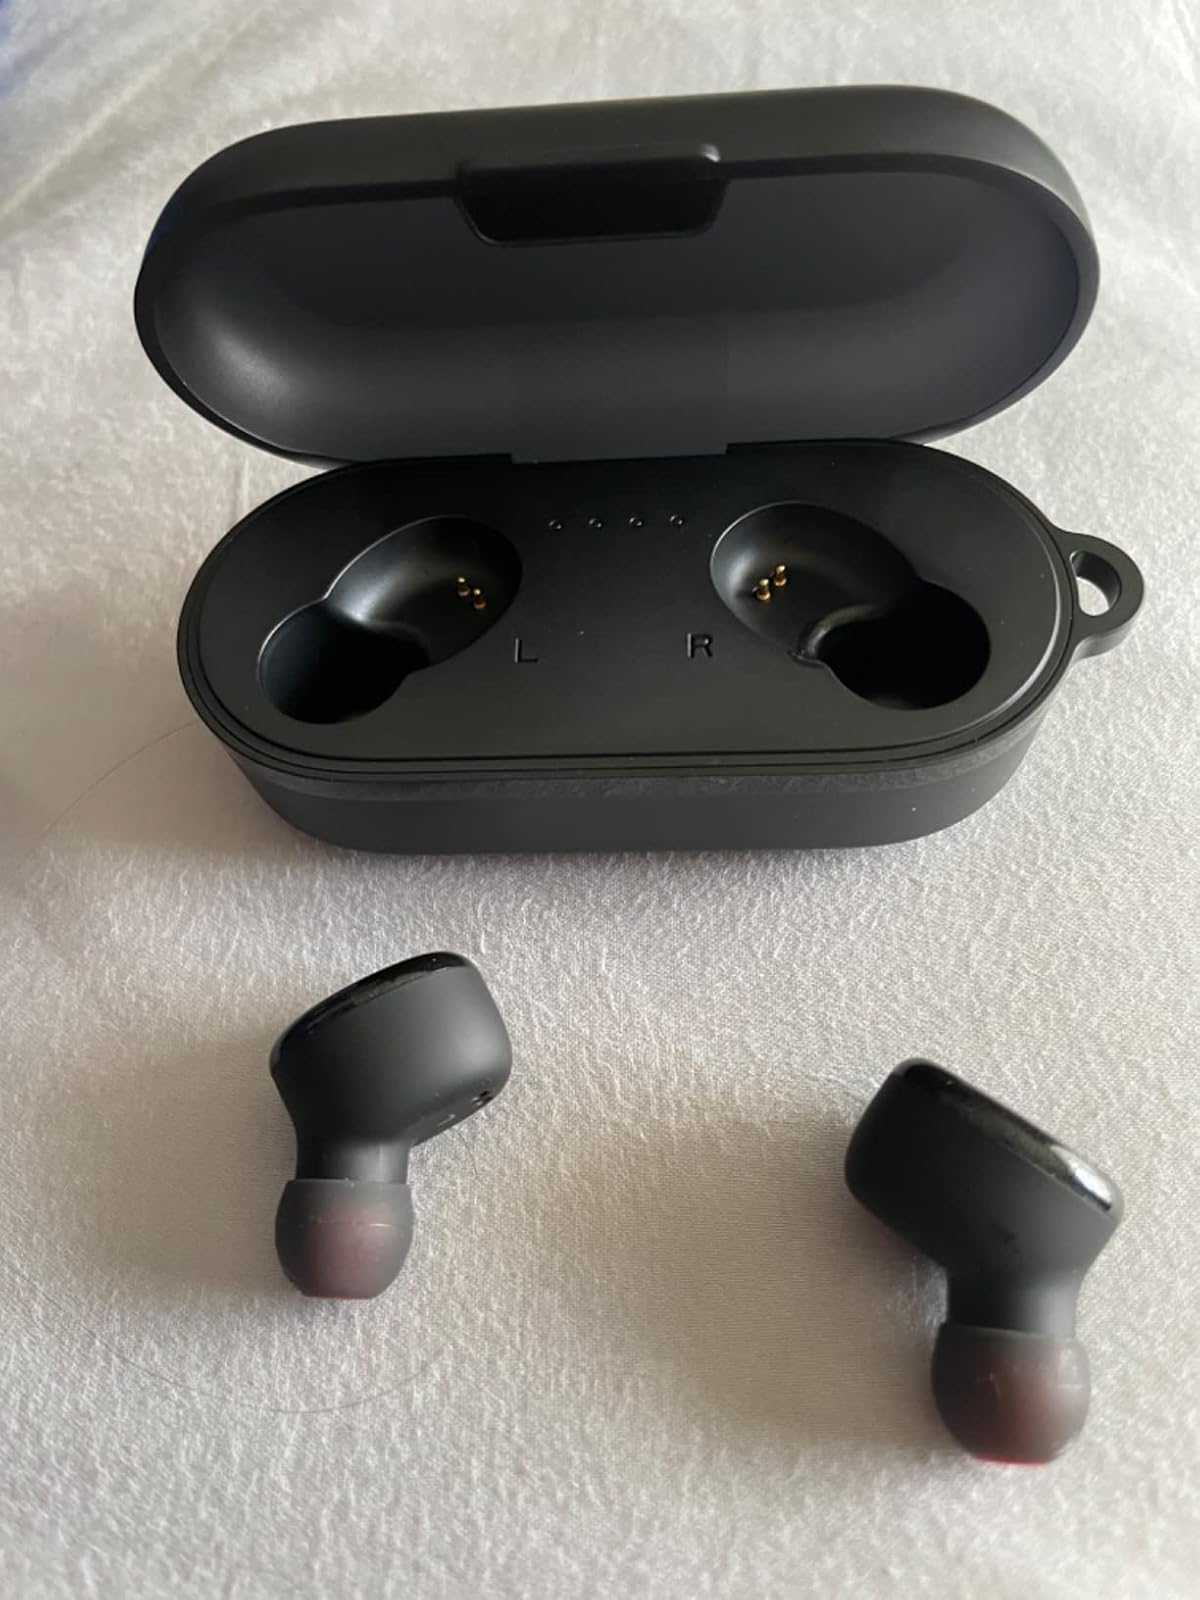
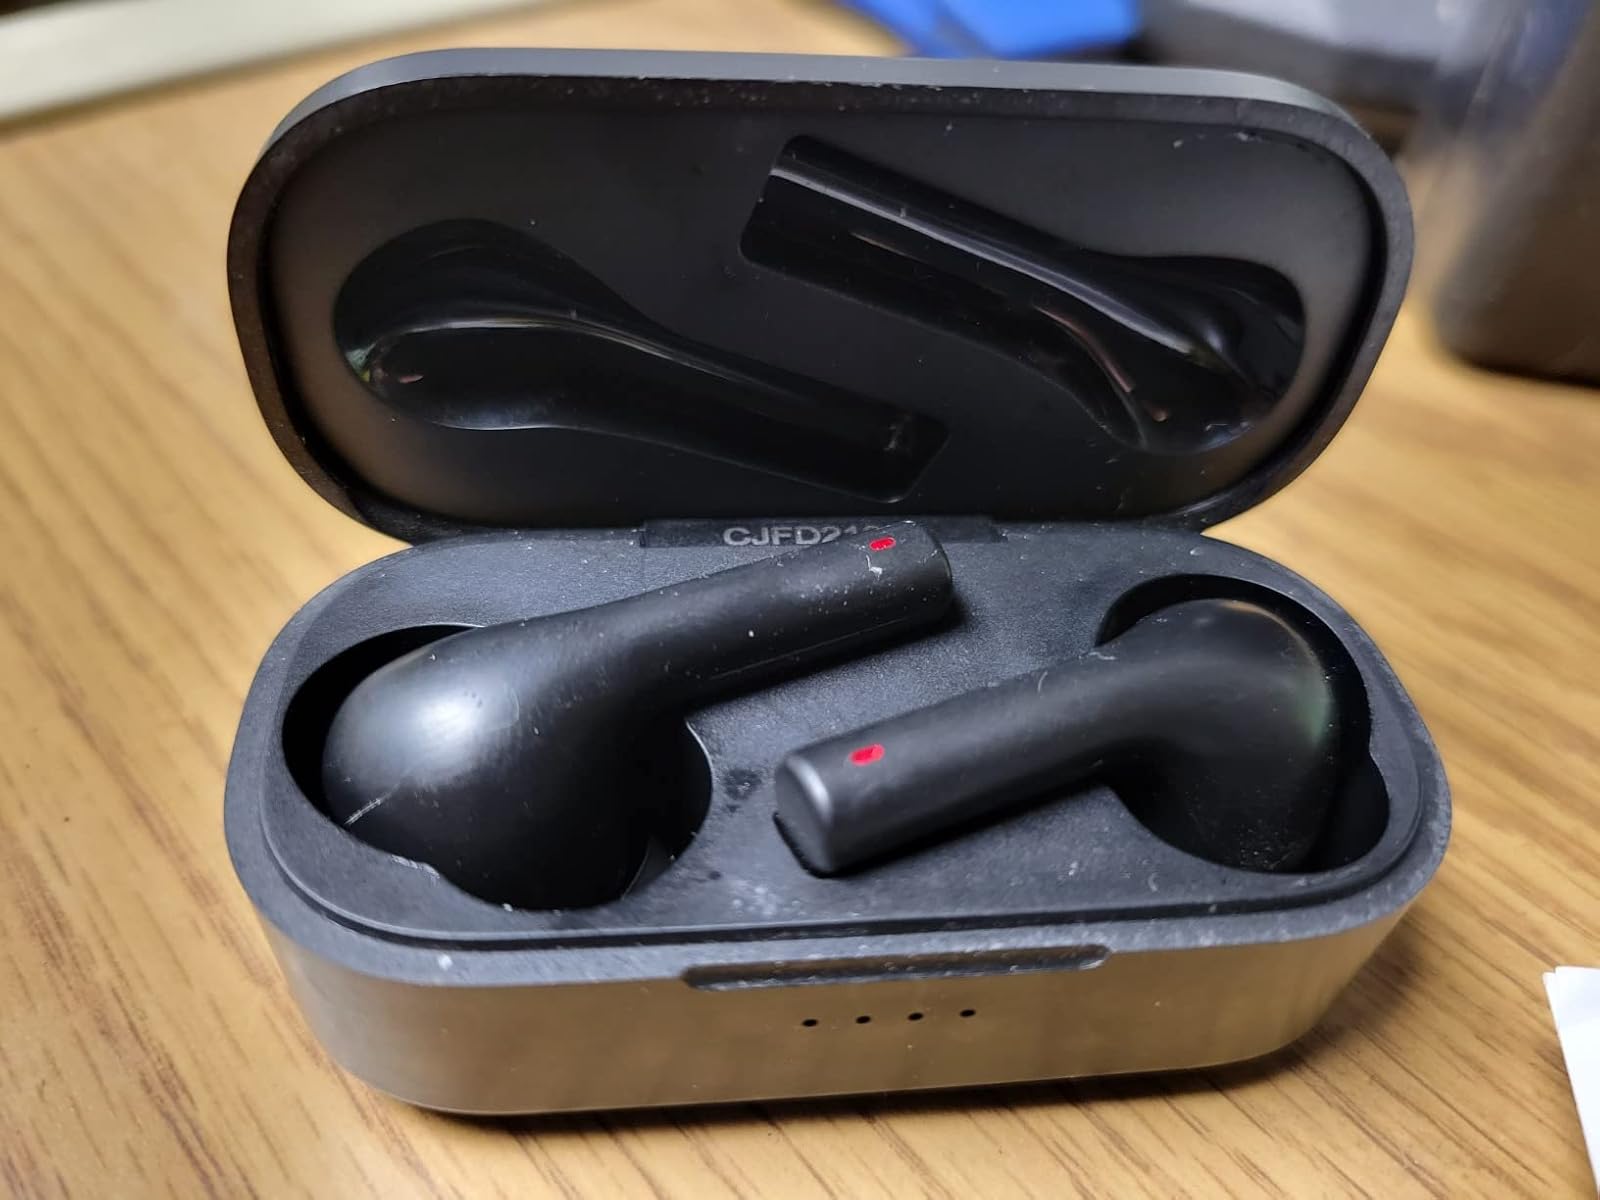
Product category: earbuds
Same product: no